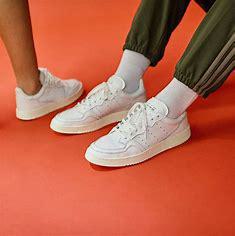
Brand: Adidas
Model: Supercourt